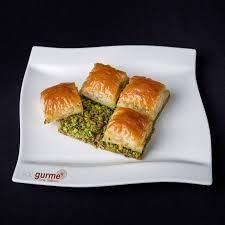
Yemek: baklava